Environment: lab
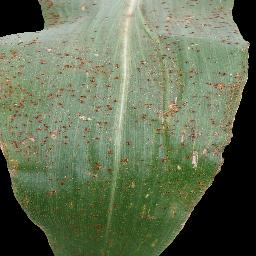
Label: common_rust